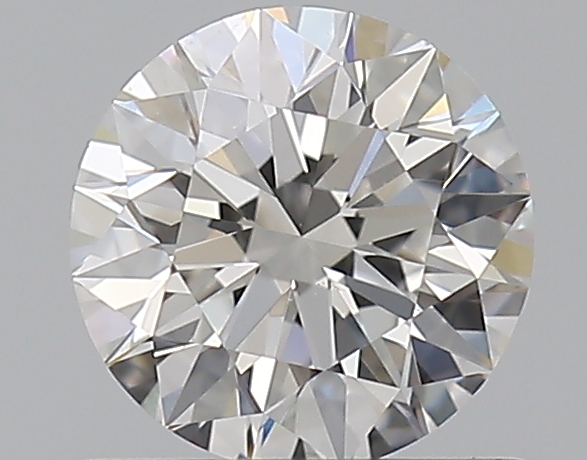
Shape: round
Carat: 0.7
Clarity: VS2
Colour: G
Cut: EX
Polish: EX
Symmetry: EX
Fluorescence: N
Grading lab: GIA
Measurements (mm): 5.65 x 5.68 x 3.54